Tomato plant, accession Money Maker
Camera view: bottom (45 deg); turntable rotation: 210 degrees
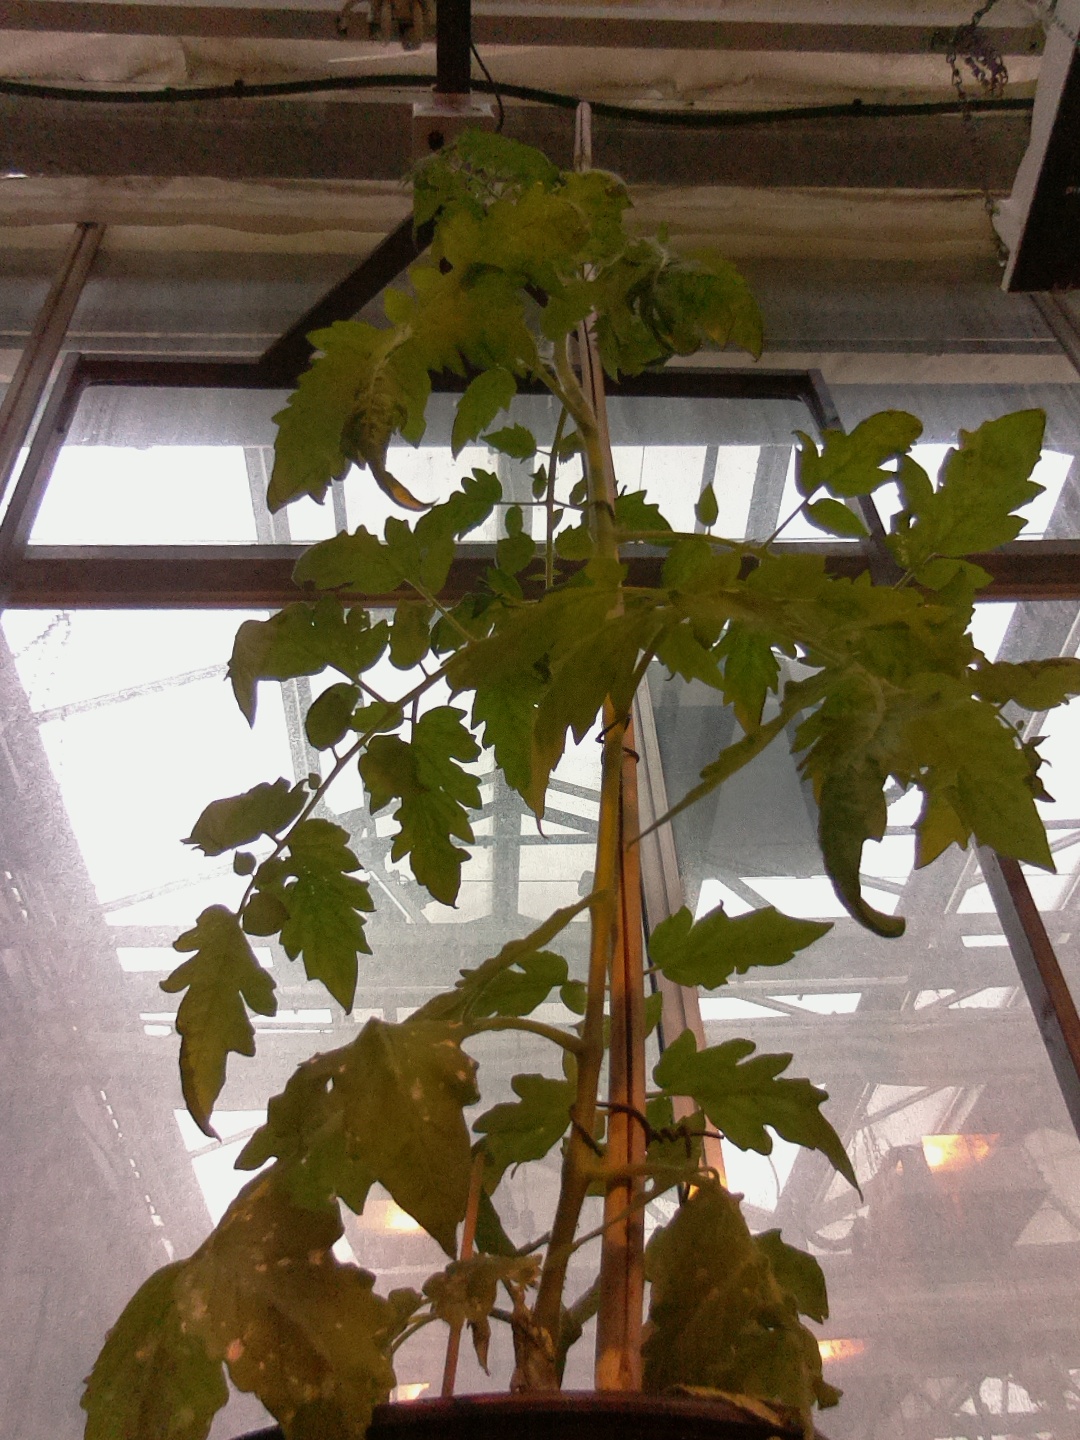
BBCH growth stage 60: First flowers open